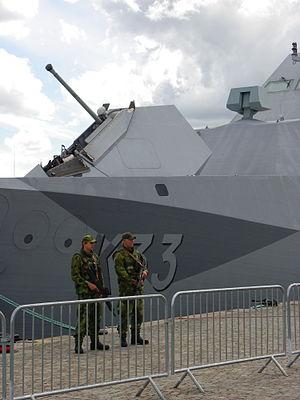
La Classe Visby est une série de 5 corvettes de la Marine royale suédoise fabriquées par Kockums pour la défense côtière, ce sont des navires d'attaque rapide destinés à la lutte de surface et anti sous-marine, ainsi qu'à la guerre des mines. Cette classe a suscité l'attention internationale en raison de ses performances en furtivité. Leur construction a débuté en 1995 et les navires ont été lancés entre 2000 et 2006.